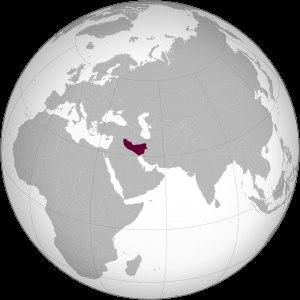
Cette liste présente les dirigeants de la Perse et de l'Iran.